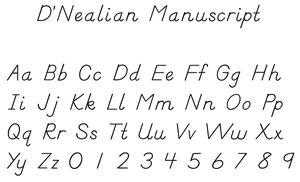
Le script, aussi appelé écriture script, écriture scripte ou aussi écriture imprimée, est une écriture manuscrite propre aux systèmes d’écriture latin et, par extension, grec et cyrillique, dans lequel les lettres ne sont pas liées les unes aux autres et dont le tracé correspond approximativement, en le simplifiant, à celui des caractères typographiques utilisés en imprimerie. Elle s’oppose habituellement à l’écriture cursive d’aujourd’hui, aussi appelée écriture courante, où les tracés simplifiés des caractères sont liés.